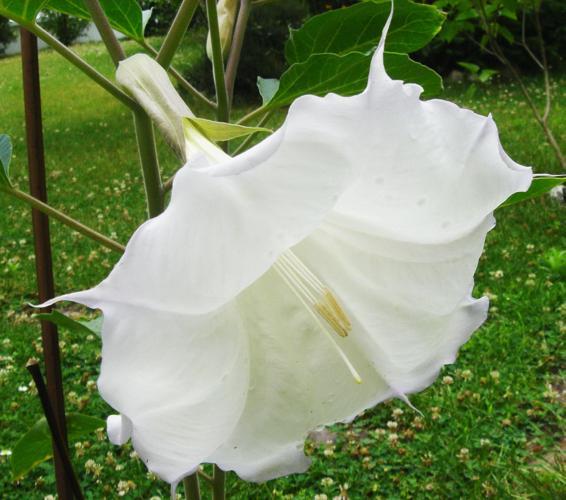
Label: thorn apple